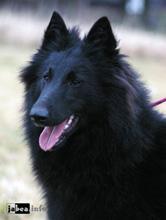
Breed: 227-n000070-groenendael